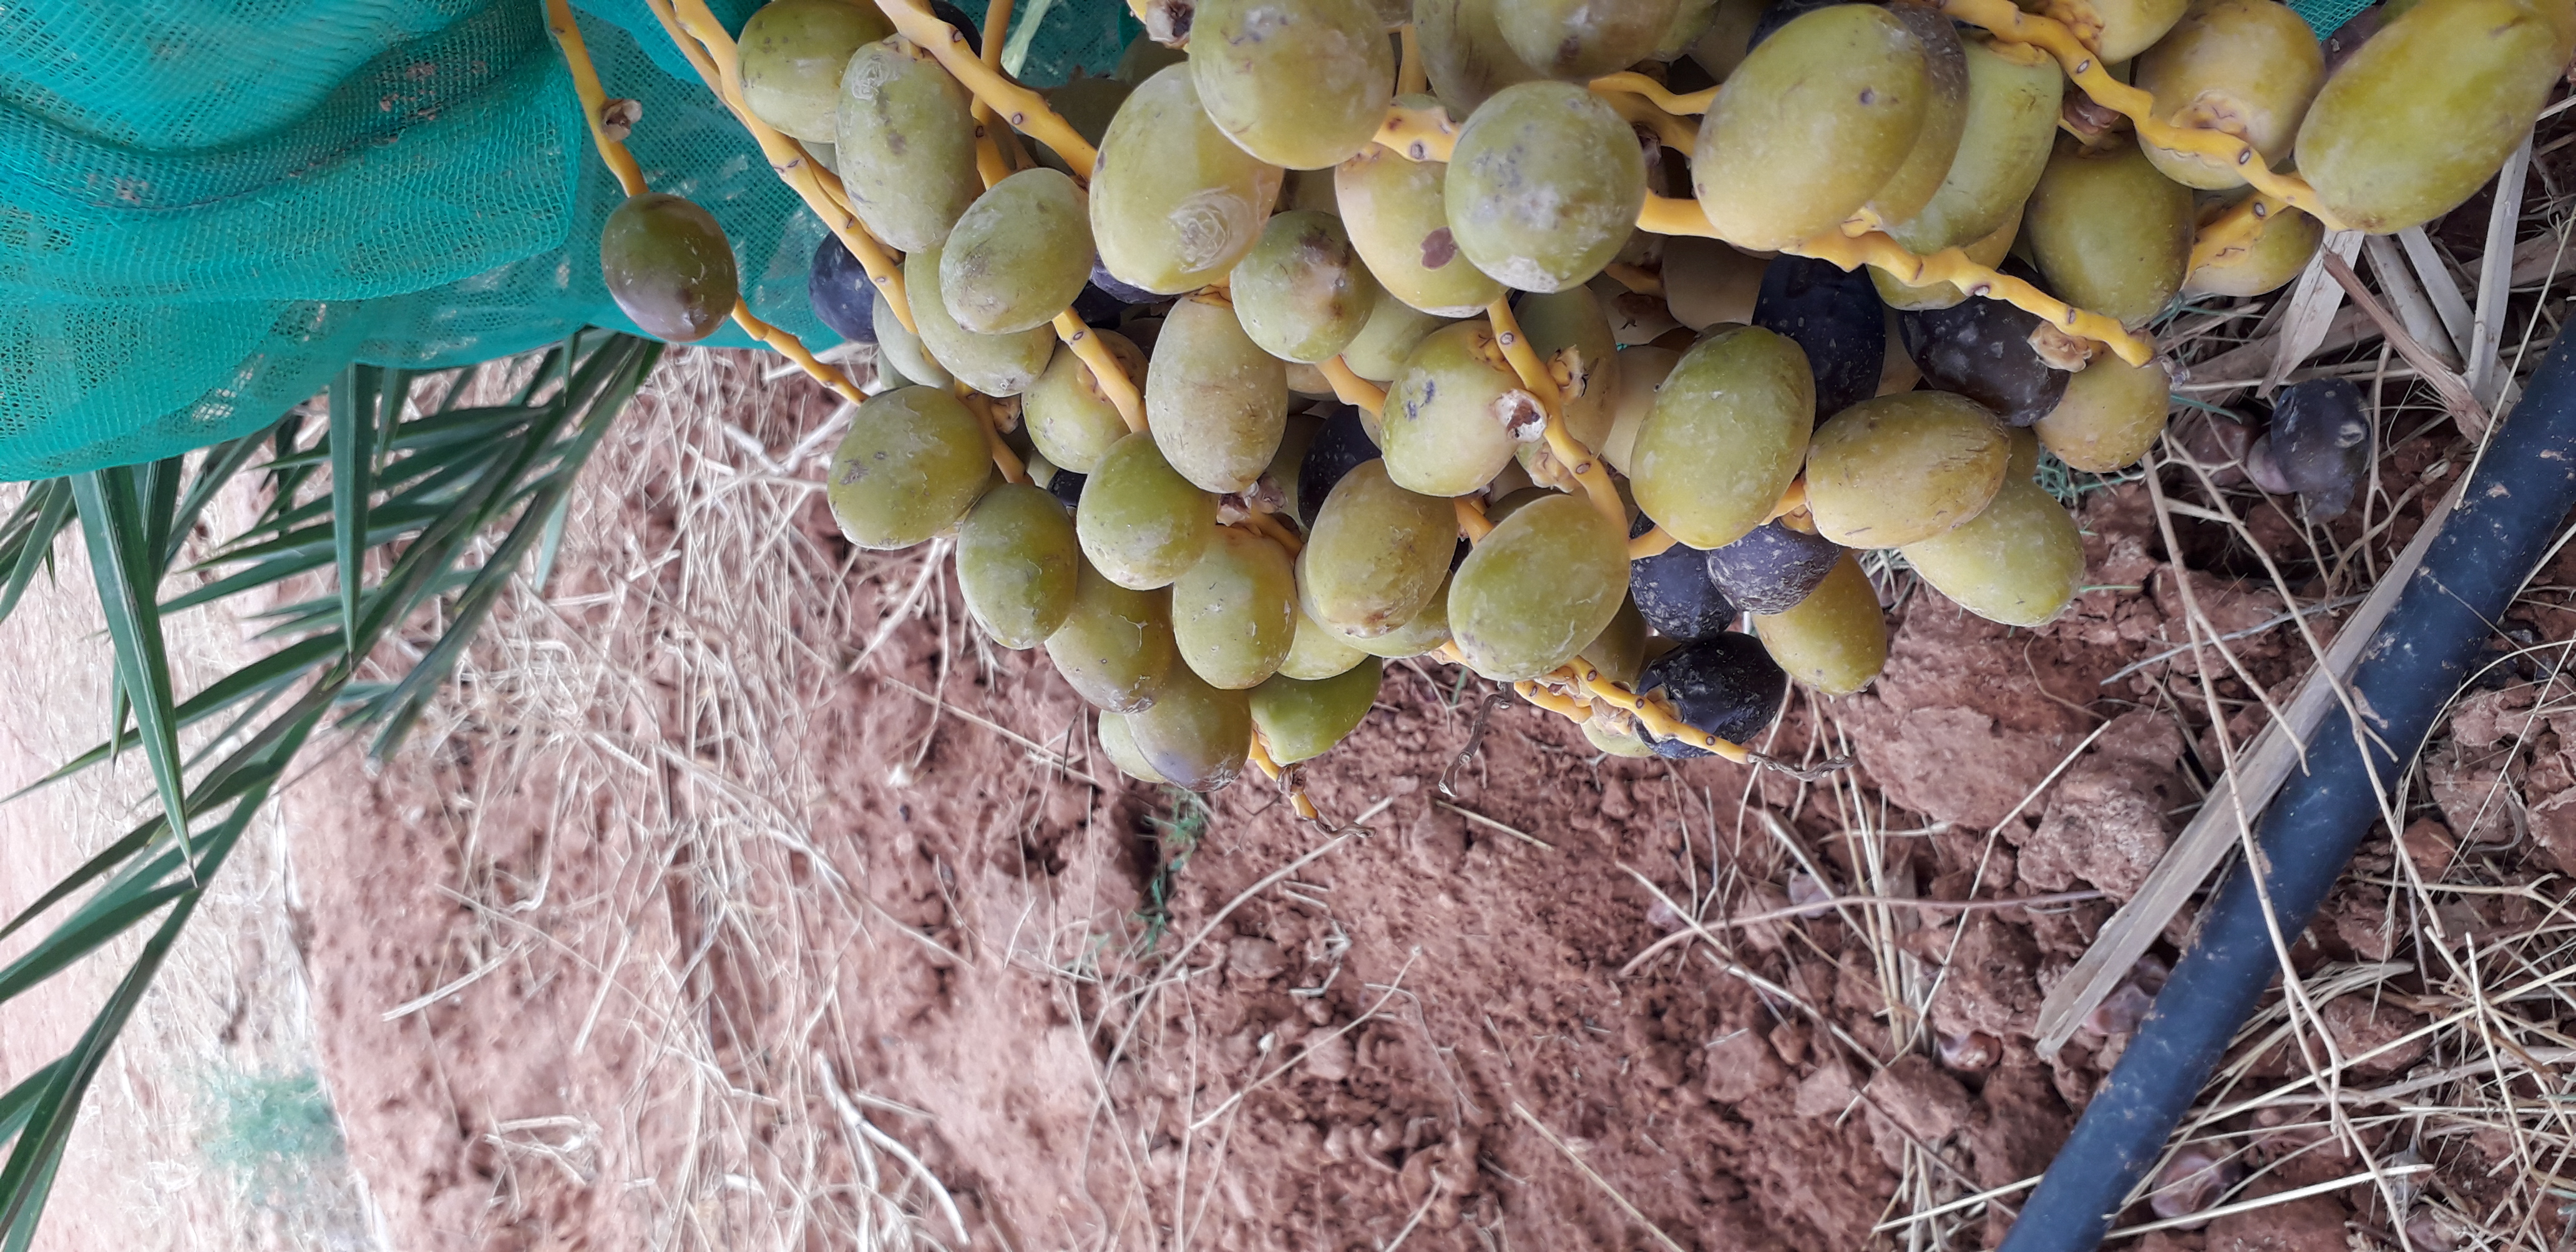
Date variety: kholt